Hyundai California Design concepts

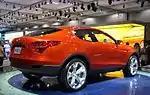
Rear/profile view

The Hyundai HCD-9 Talus (also known as the Talus) debuted at the North American International Auto Show in January 2006. It is fitted with a 4.6L "Tau" V8 engine, producing an estimated . The concept was rear-wheel-drive through a 6-speed automatic transmission, and an option for all-wheel-drive was planned.